Willie McGee (convict)

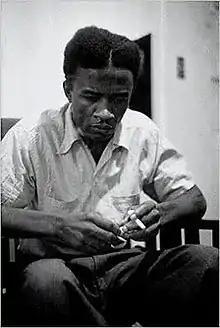

Willie McGee (c. 1916 – May 8, 1951) was an African American man from Laurel, Mississippi, who was sentenced to death in 1945 and executed on Tuesday, May 8, 1951, after being controversially convicted for the rape of a white woman on November 2, 1945.